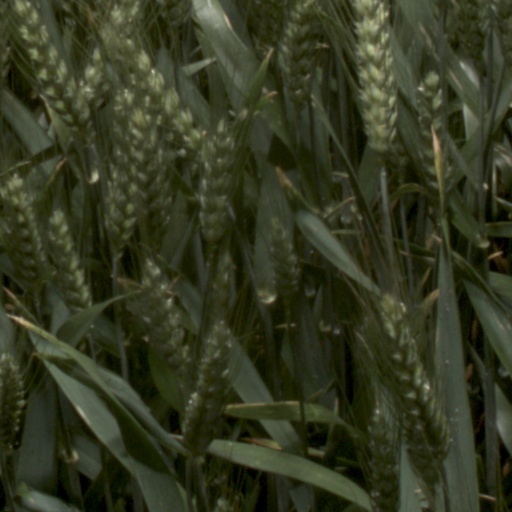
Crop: wheat